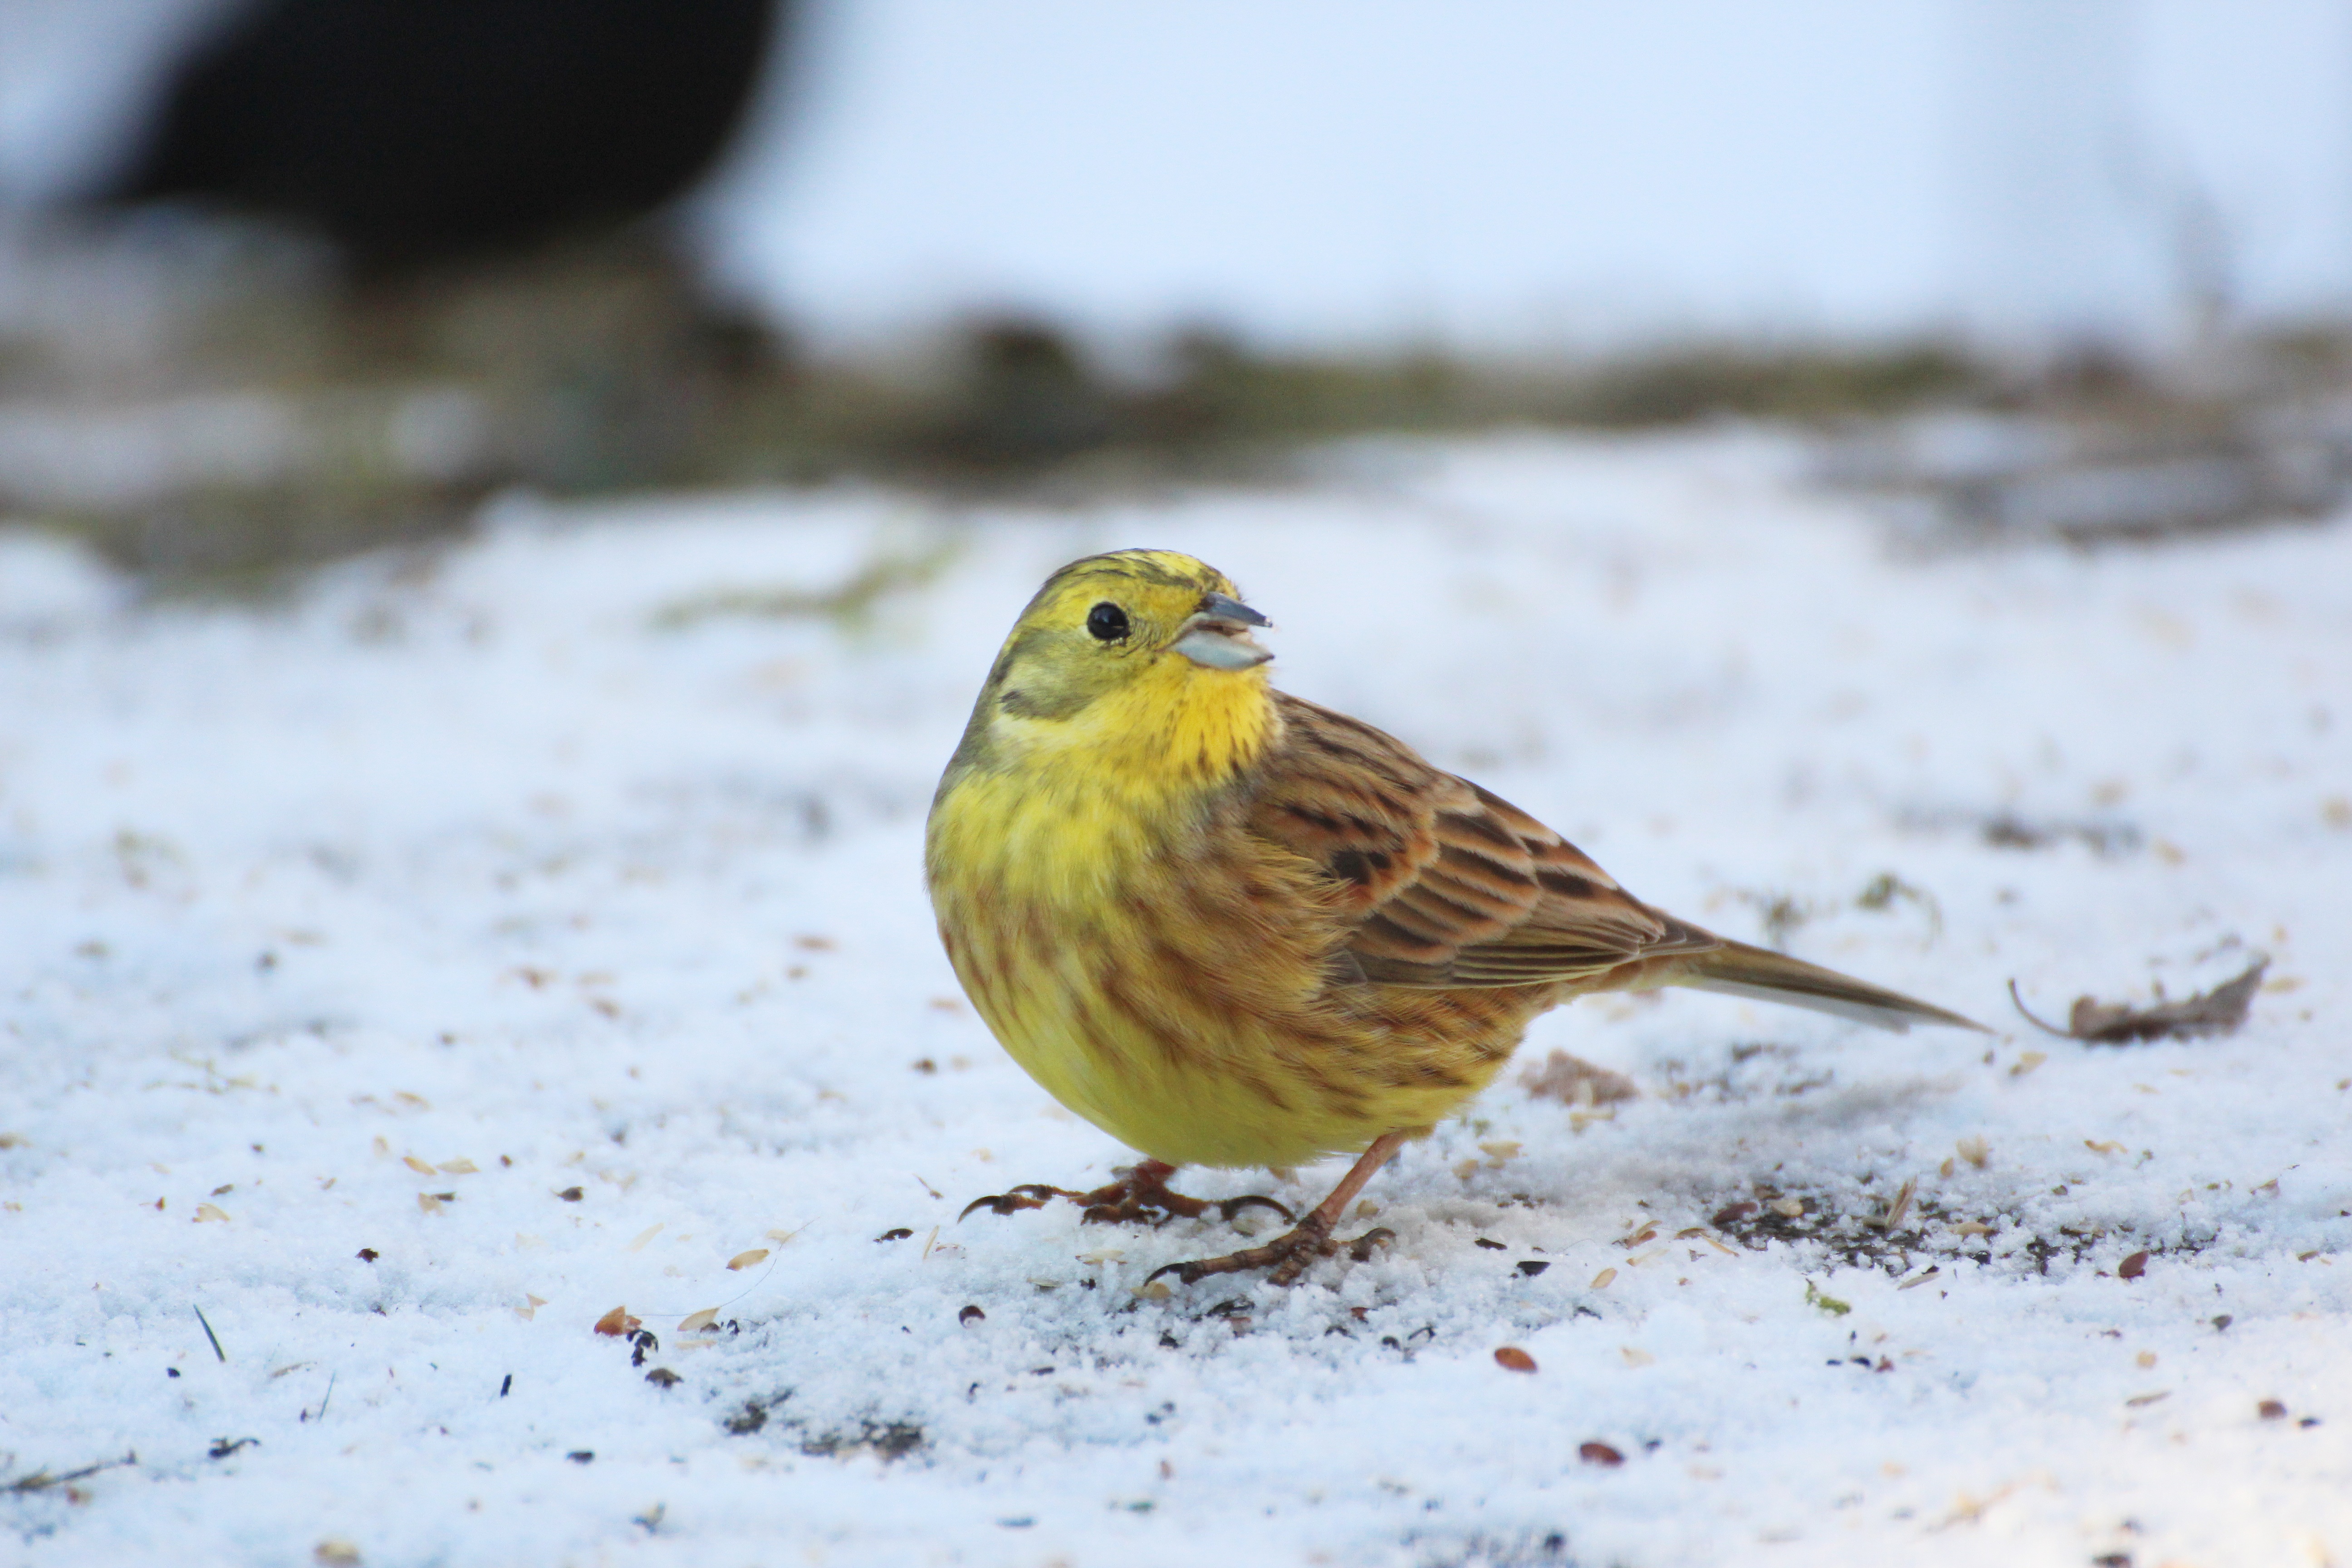
nature, snow, cold, winter, bird, animal, wildlife, food, beak, garden, fauna, bird seed, plumage, songbird, feeding, vertebrate, sparrow, finch, wild bird, brambling, winter mood, house sparrow, old world flycatcher, winter feeding, perching bird, emberizidae, ortolan bunting, atlantic canary, goldammer